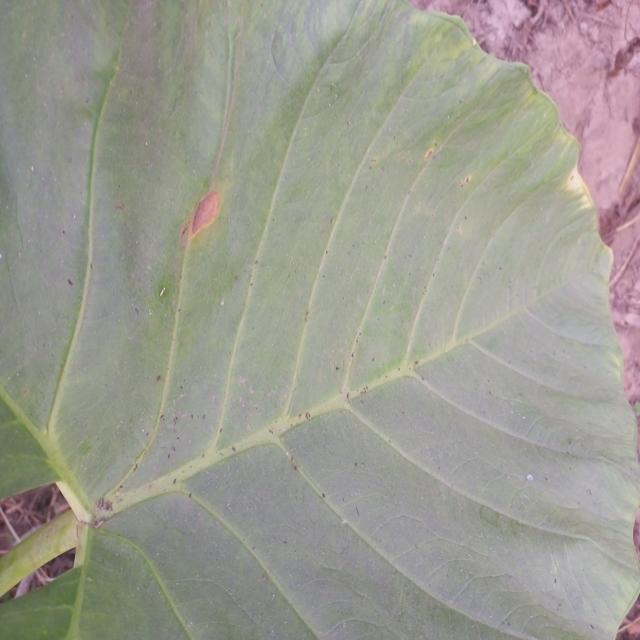
Label: Early_Blight